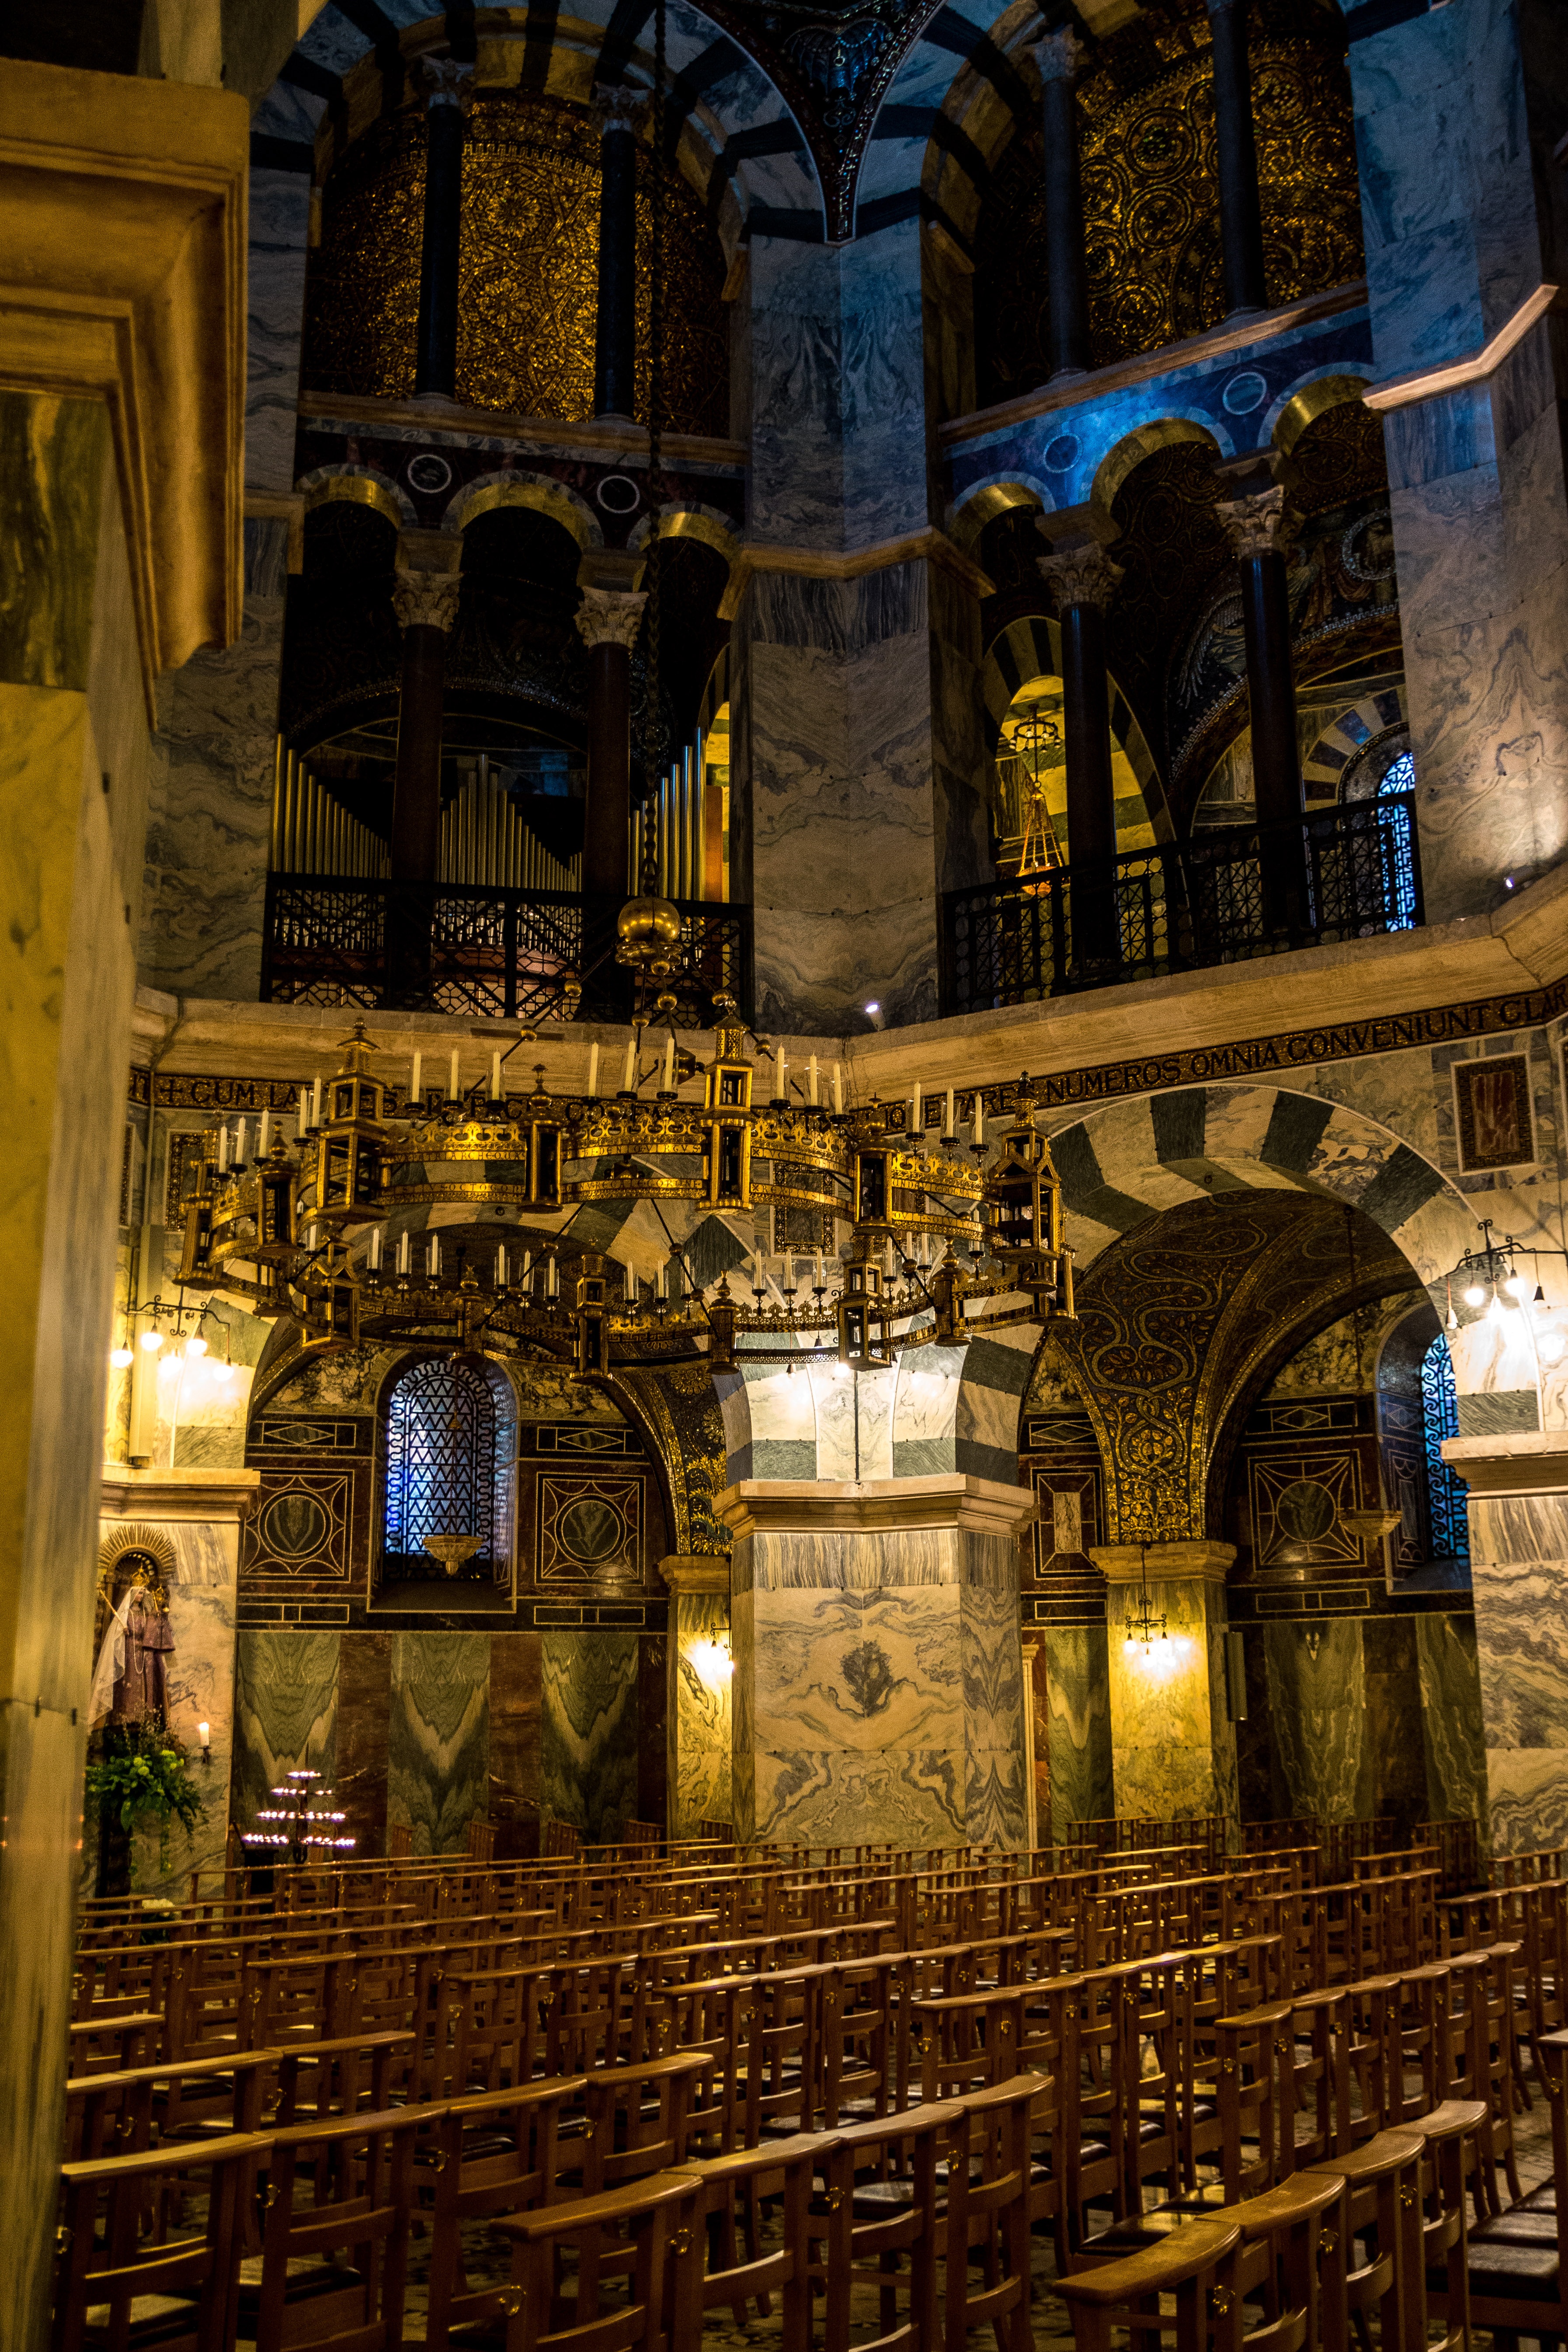
night, building, religion, landmark, church, cathedral, chapel, place of worship, gold, monastery, mosaic, vault, basilica, dom, metropolis, aachen, house of worship, north rhine westphalia, church room, urban area, aachen cathedral, ancient history